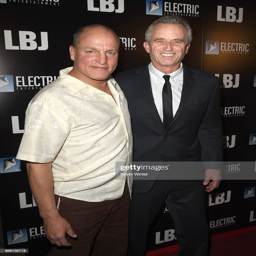
actor and organization leader arrive at the premiere .